Sierra de Hoyo de Manzanares

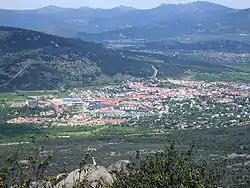
Moralzarzal, a municipality located on the northern slope of the Sierra de Hoyo. The image is taken from the Canto Hastial (1376 m), one of the main peaks of this mountainous formation.

The Sierra de Hoyo is surrounded by numerous residential areas, towns and roads, which exert a strong demographic and construction pressure on it (some residential areas have been built on its slopes).